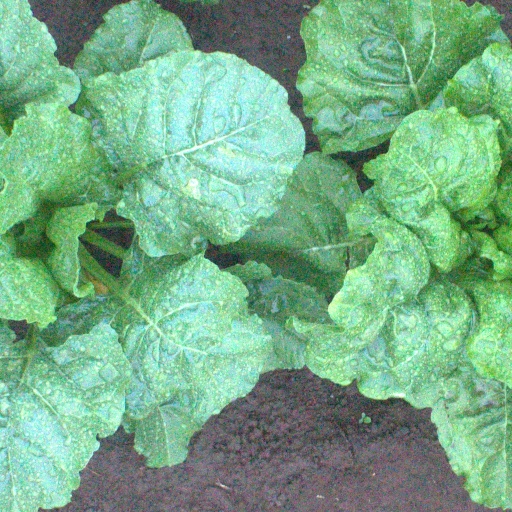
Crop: sugar beet